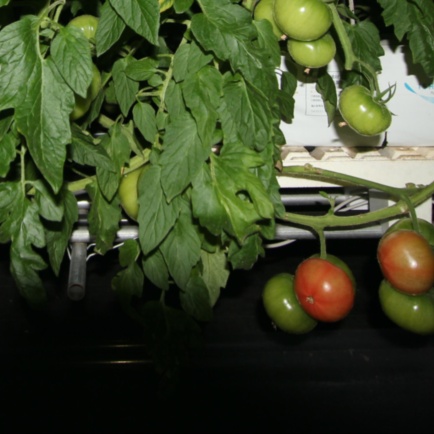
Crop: tomato